Sustainable food system

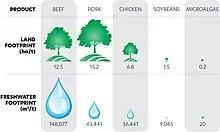
Comparison of footprints for protein production

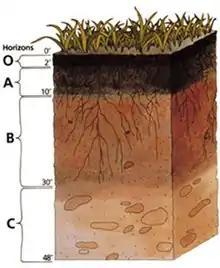
Farming, especially non-organic farming degrades soil often intended to be used to provide food in the future.

At the global level the environmental impact of agribusiness is being addressed through sustainable agriculture, cellular agriculture and organic farming.